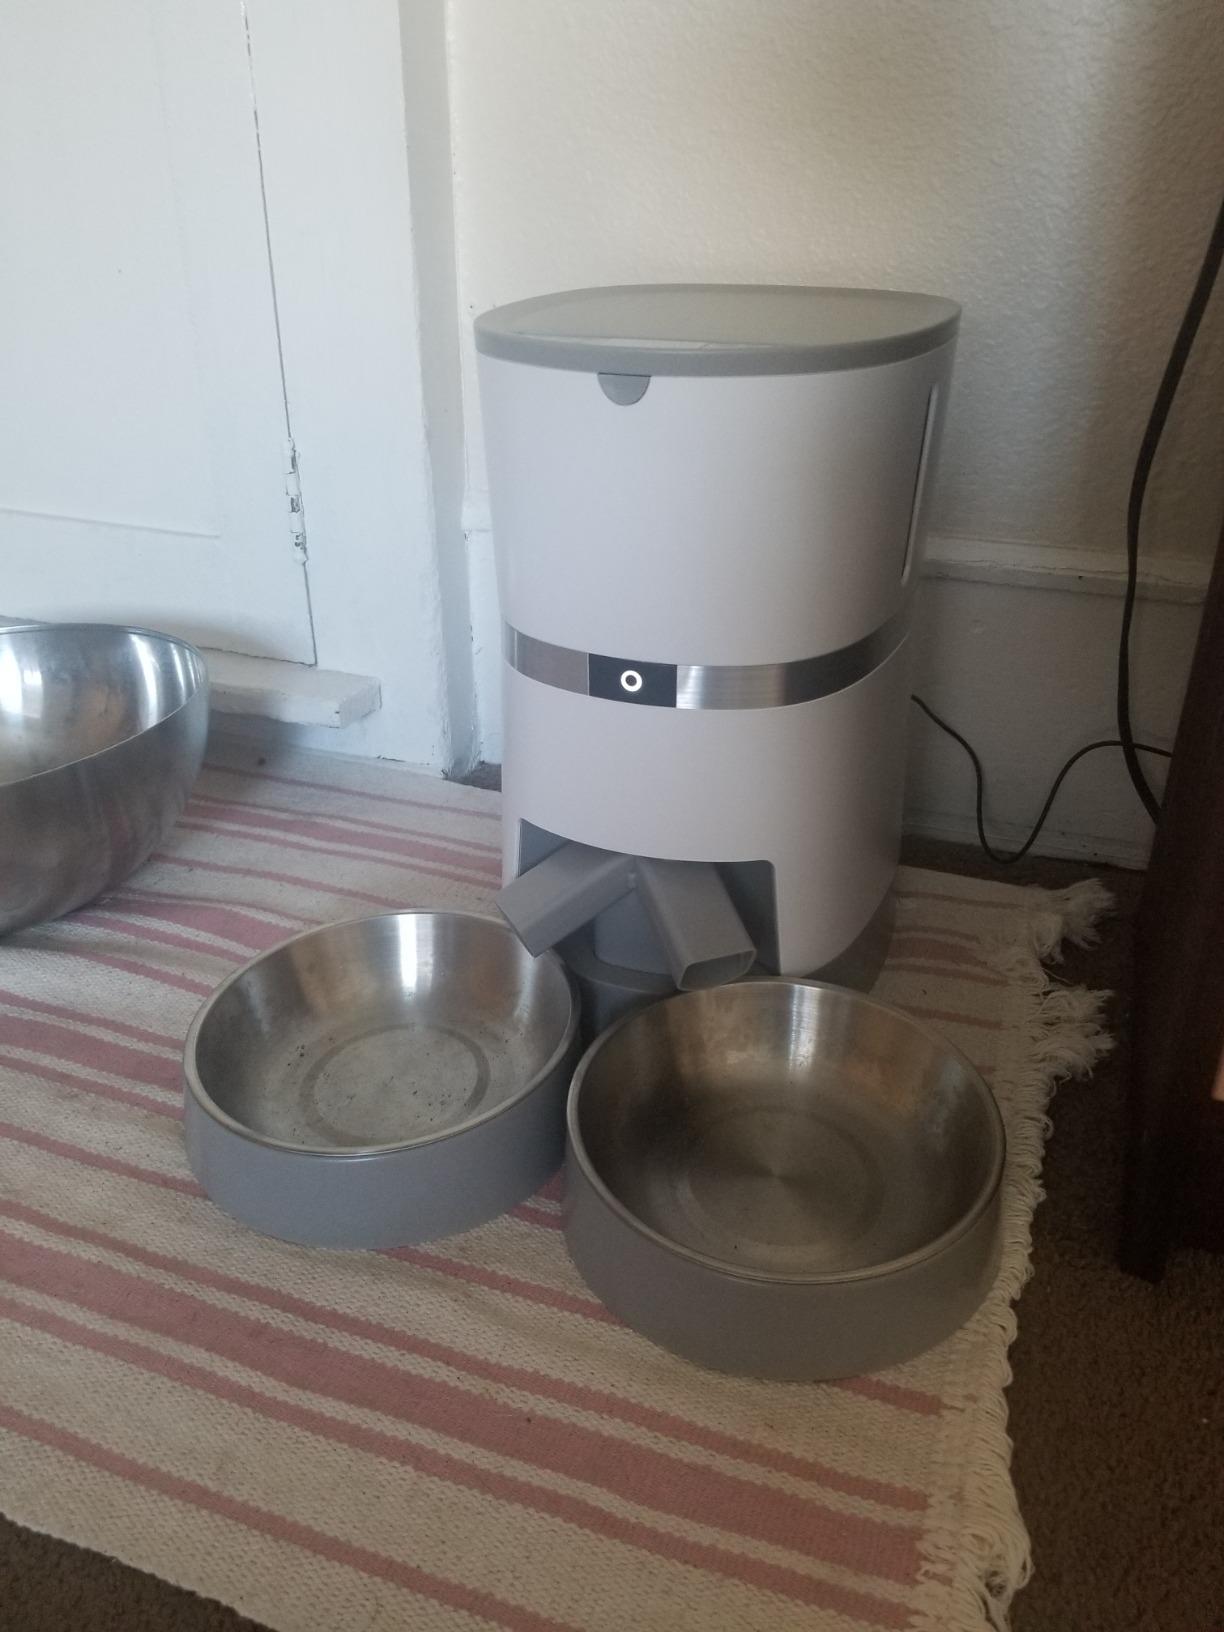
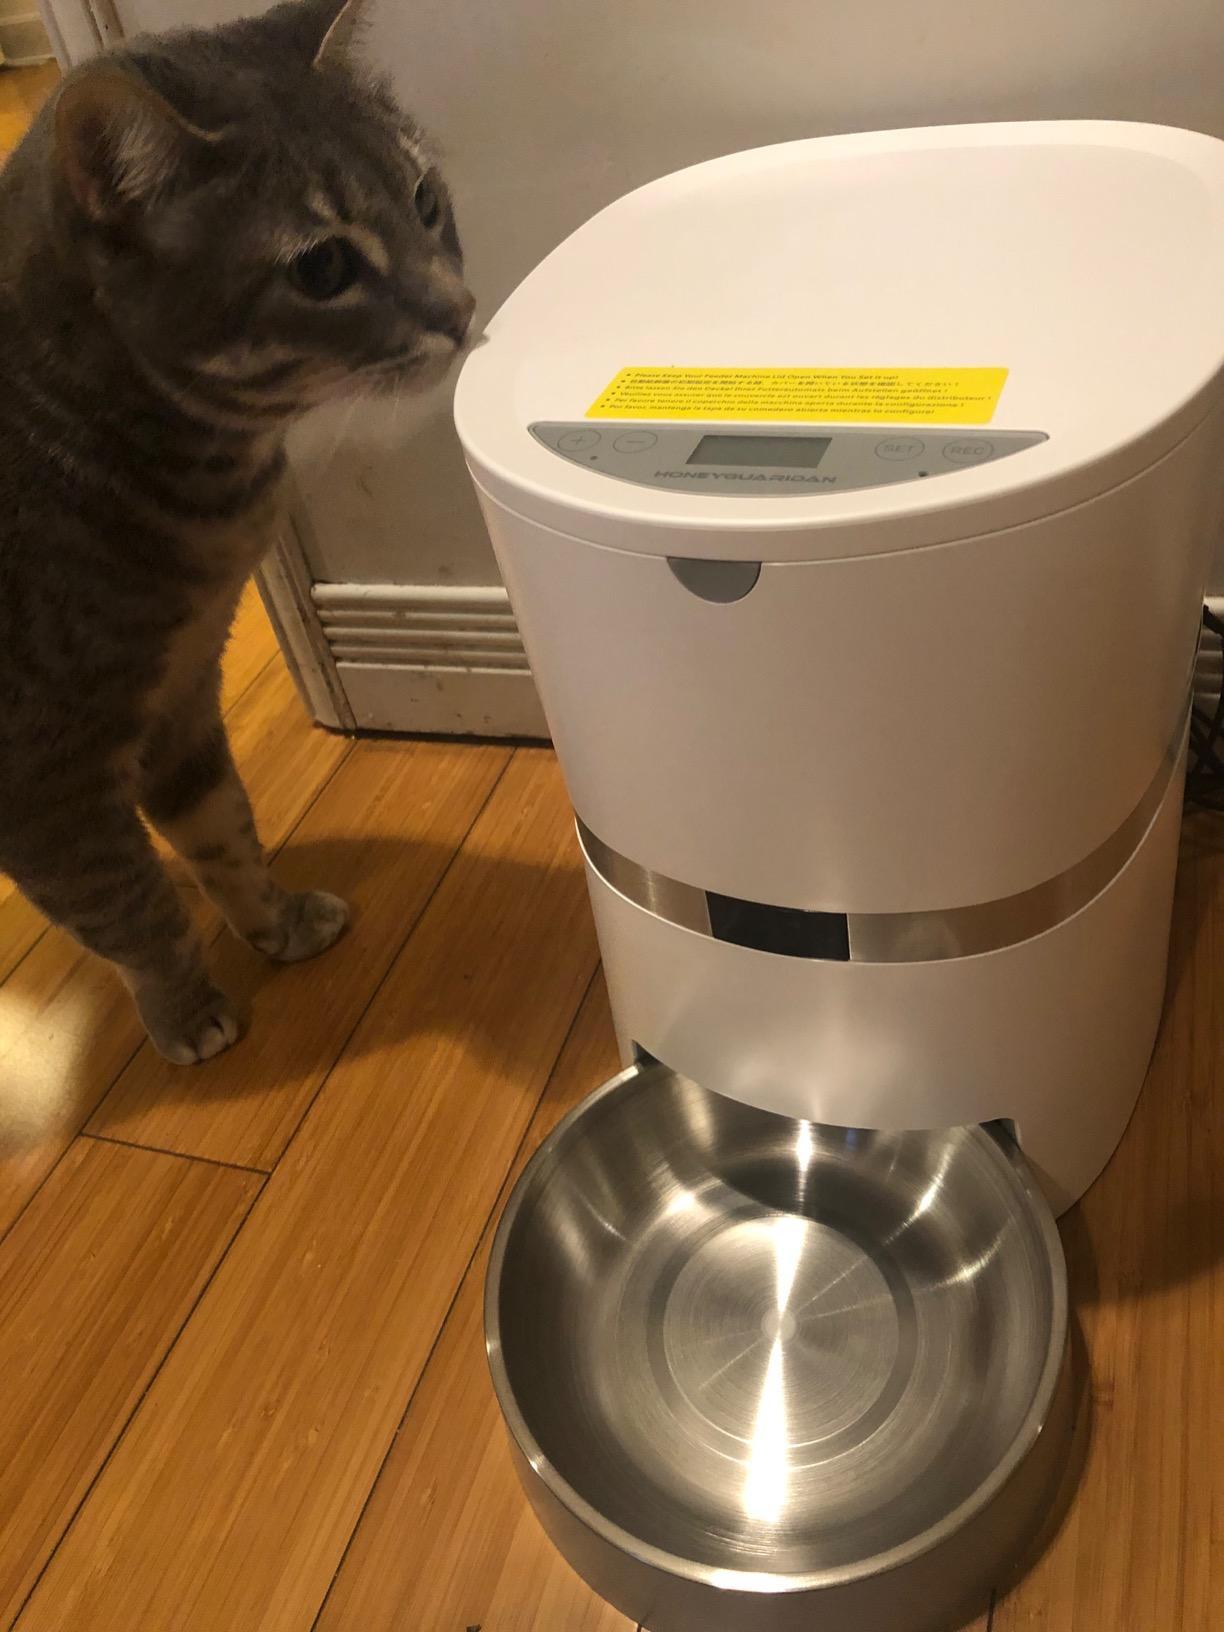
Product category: items_feeder
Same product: no